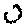
Label: 0